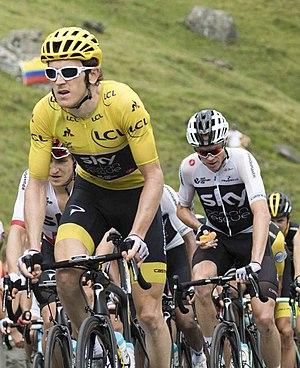
Le Tour de France 2018 est la 105ᵉ édition du Tour de France cycliste. Le départ a lieu le 7 juillet 2018 à Noirmoutier-en-l'Île et l'arrivée est jugée le 29 juillet à Paris, sur l'avenue des Champs-Élysées.
L'équipe cycliste Ineos Grenadiers, anciennement Sky, puis Ineos, est une équipe cycliste britannique qui effectue sa première année en compétition en 2010. Créée à l'initiative de British Cycling, la fédération britannique de cyclisme, en partenariat avec l'opérateur de télévision par satellite BSkyB, elle a le statut d'équipe World Tour. Elle est dirigée par Dave Brailsford. Son effectif comprend notamment Christopher Froome et Michał Kwiatkowski. Elle a remporté sept Tours de France avec Bradley Wiggins, Christopher Froome, Geraint Thomas et Egan Bernal. Par le biais de Christopher Froome, elle a également remporté les Tours d'Espagne 2011 et 2017 et le Tour d'Italie 2018.